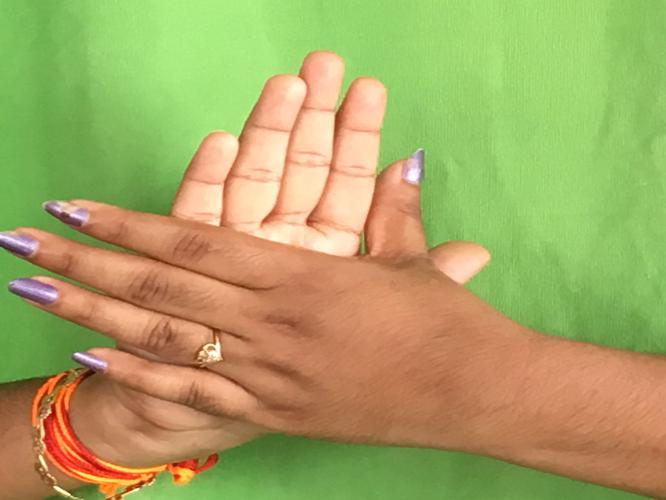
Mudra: Chakra
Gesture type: double_hand